Franciscan Missionaries of Mary

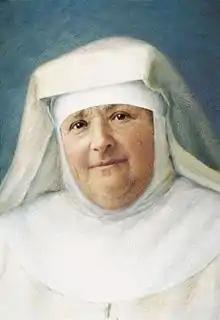
Blessed Mary of the Passion Foundress

The Franciscan Missionaries of Mary are a Roman Catholic centralized religious institute of consecrated life of Pontifical Right for women founded by Mother Mary of the Passion (born Hélène Marie Philippine de Chappotin de Neuville, 1839–1904) at Ootacamund, then British India, in 1877. The missionaries form an international religious congregation of women representing 77 nationalities spread over 74 countries on five continents.